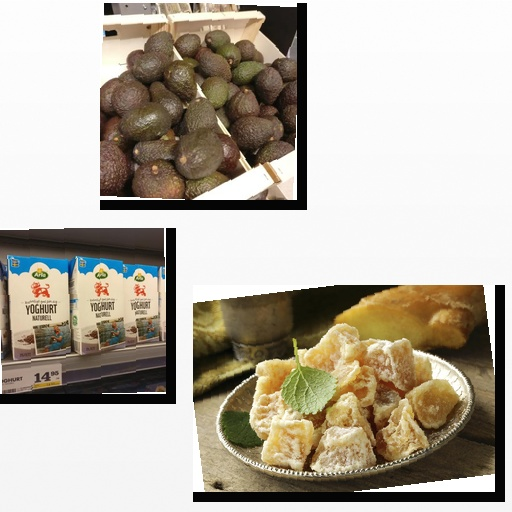
Food items: ginger, natural_yogurt, avocado